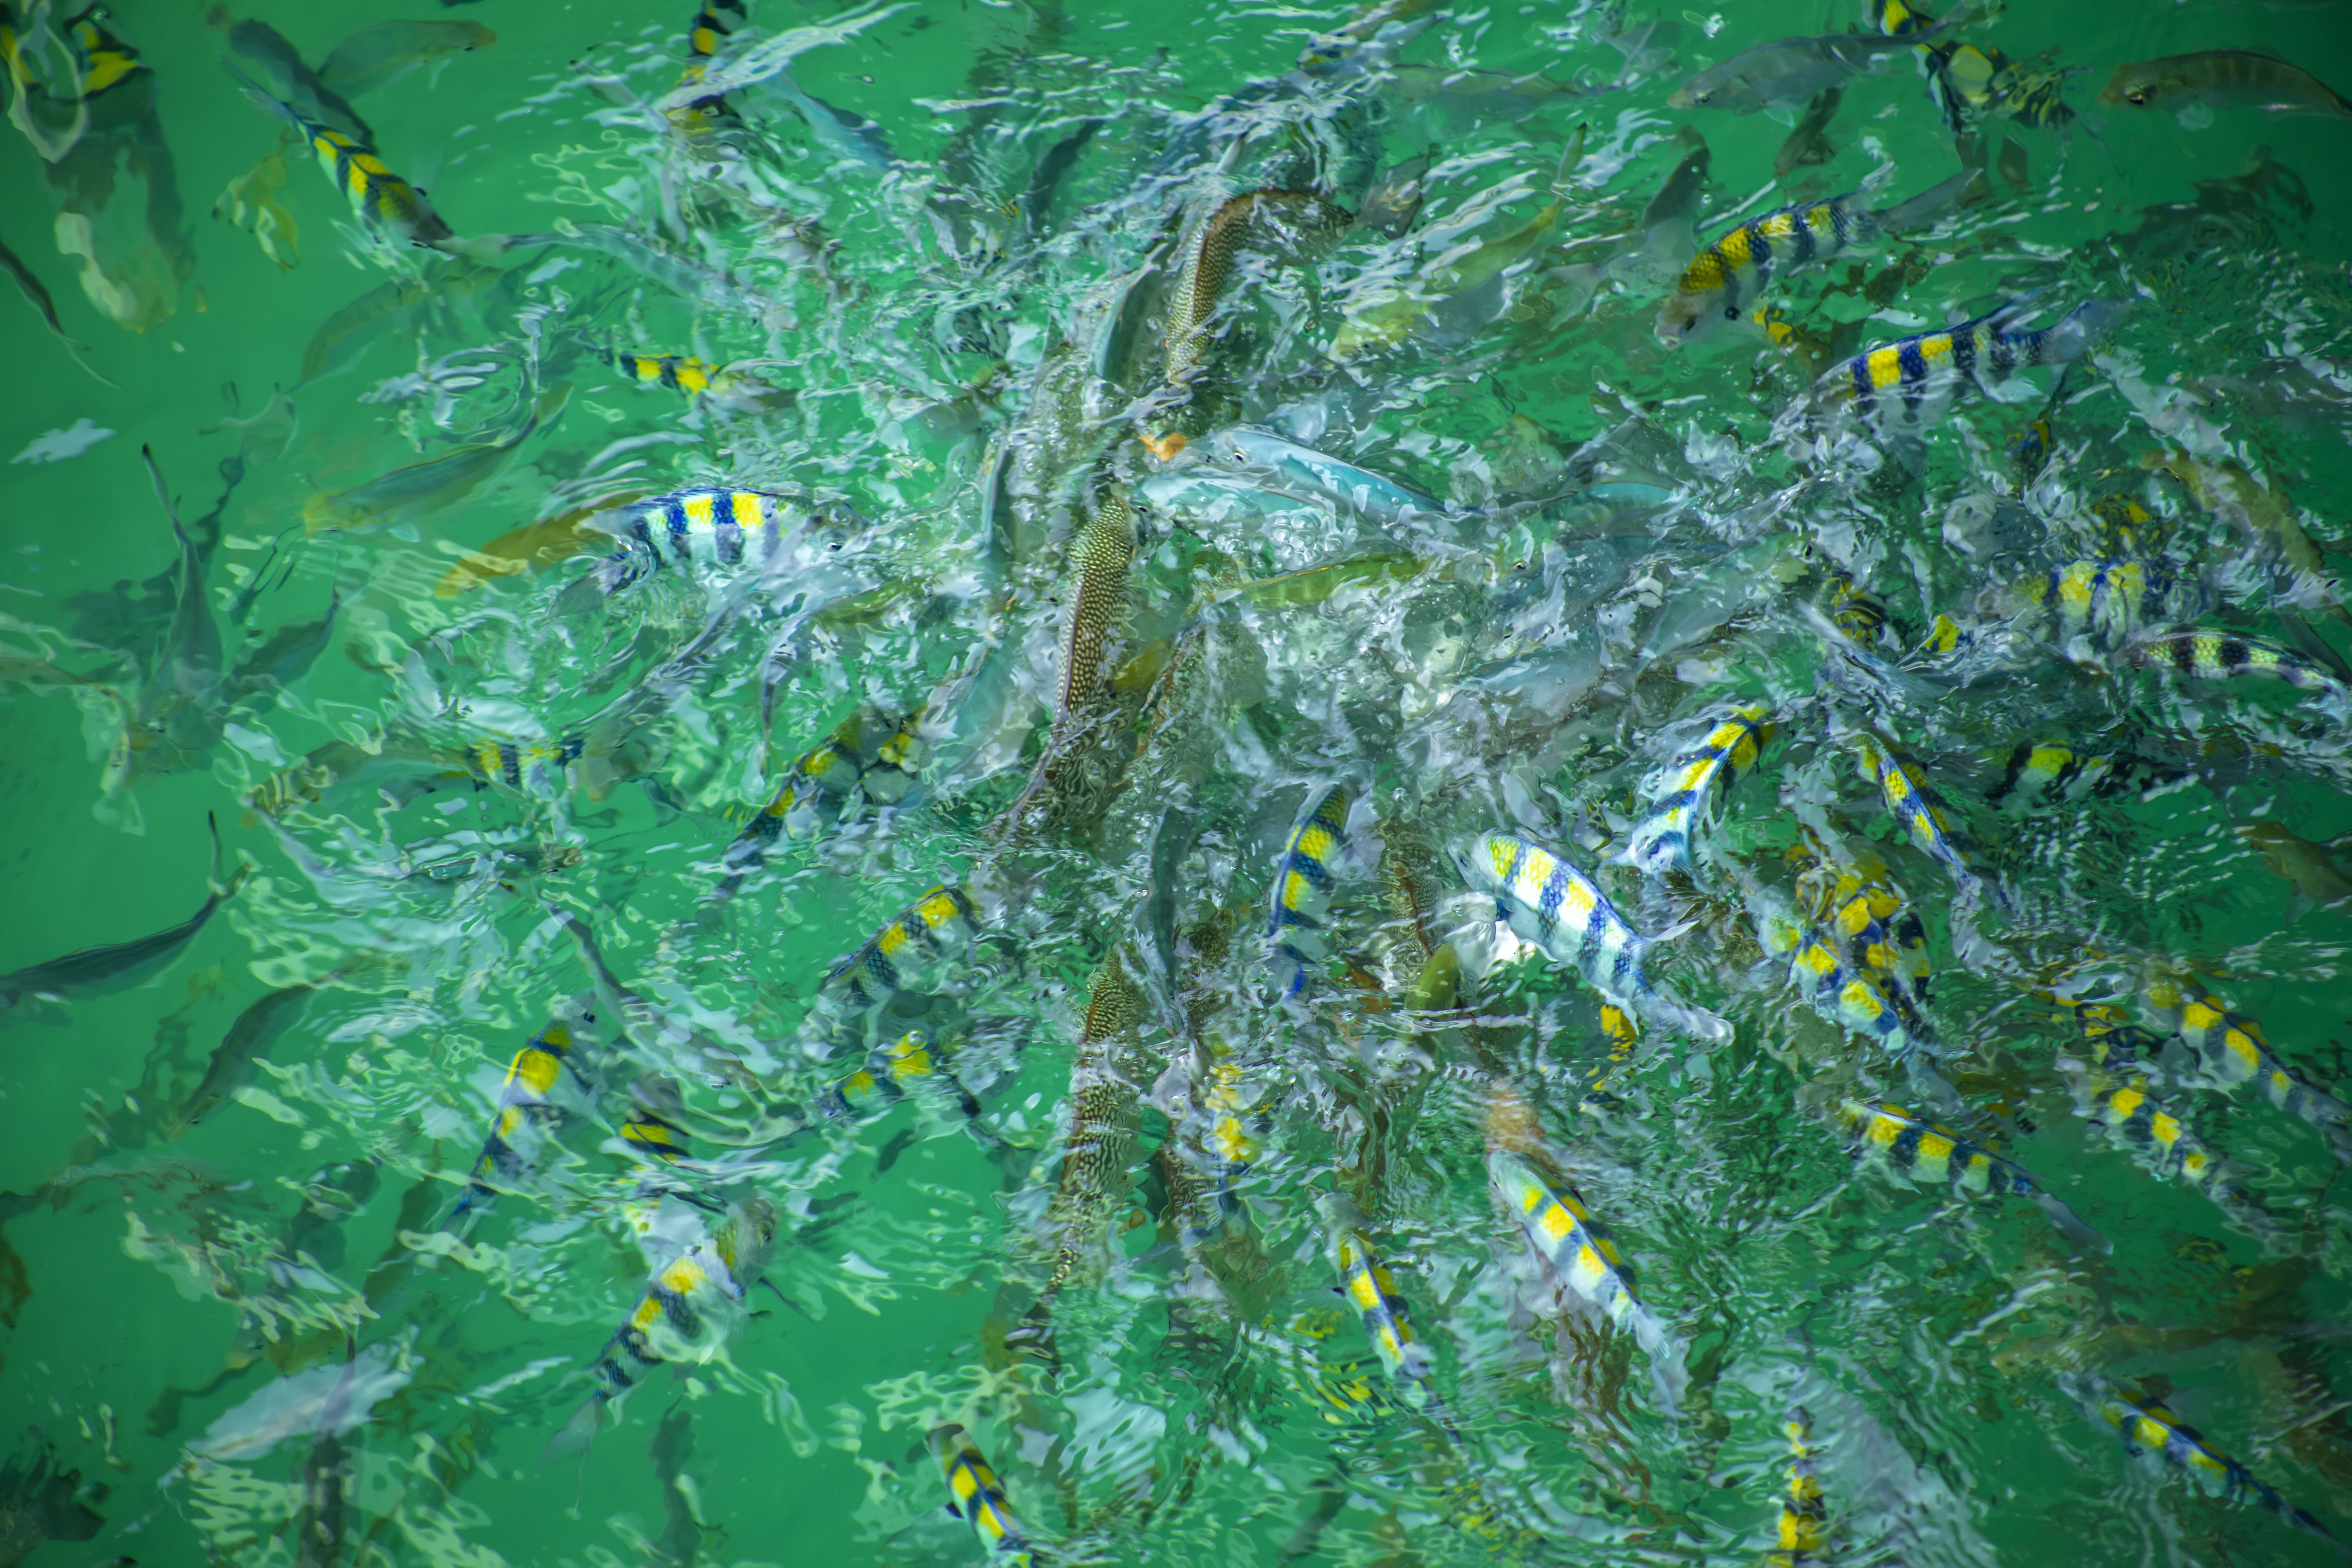
fish, thailand, water, map, fluid, terrestrial plant, grass, pattern, art, painting, liquid, aquatic plant, plant, urban design, paint, electric blue, groundcover, tree, visual arts, illustration